West Renfrewshire (UK Parliament constituency)

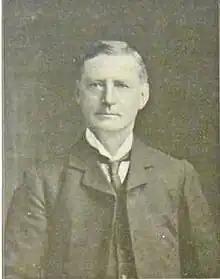
Wallace

Another General Election was required to take place before the end of 1915. The political parties had been making preparations for an election to take place and by the July 1914, the following candidates had been selected;